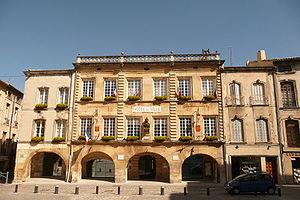
Hôtel de ville à Bagnols-sur-Cèze.
Cet article dresse une liste par ordre de mandat des maires de Bagnols-sur-Cèze.
L'unité urbaine de Bagnols-sur-Cèze est une unité urbaine française centrée sur Bagnols-sur-Cèze, ville du Gard au cœur de la troisième agglomération du département.
Bagnols-sur-Cèze est une commune française située dans le département du Gard, en région Occitanie.